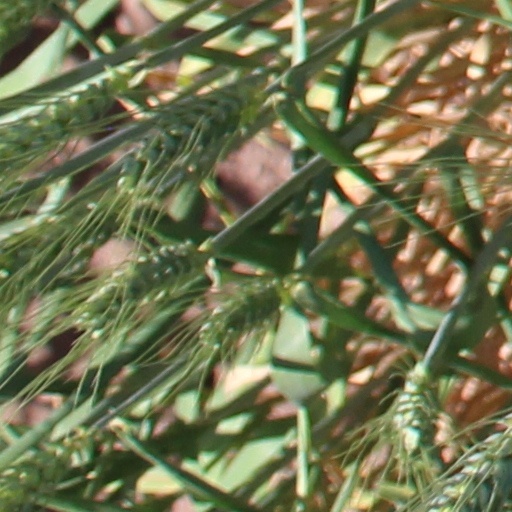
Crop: wheat